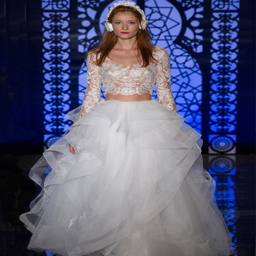
picture of trendy dresses bridal fashion week that took our breath away 4